2003–04 Arsenal F.C. season

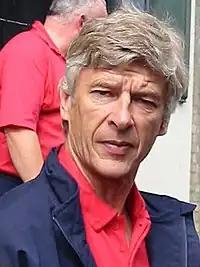
A coloured photograph of Arsène Wenger, who managed Arsenal for his eighth season

Arsenal had finished the previous season as runners-up in the Premier League, overhauled by Manchester United in the final ten weeks of the season. The club did, however, retain the FA Cup, with a 1–0 win against Southampton. Such was Arsenal's effective start to the 2002–03 campaign, manager Arsène Wenger suggested his team could remain the whole season undefeated in all competitions:It's not impossible as A.C. Milan once did it but I can't see why it's so shocking to say it. Do you think Manchester United, Liverpool or Chelsea don't dream that as well? They're exactly the same. They just don't say it because they're scared to look ridiculous, but nobody is ridiculous in this job as we know anything can happen. The team lost to Everton a month after Wenger's proclamation; teenager Wayne Rooney scored the match winner, which ended a run of 30 league games without defeat. By February 2003, Arsenal moved five points clear of Manchester United at the top of the league table, but injuries to key players, not least captain Patrick Vieira, had destabilised the team. Draws in April, coupled with a defeat to Leeds United at home, mathematically ended Arsenal's chances of retaining the title. Wenger refuted opinions from the media that their season was a failure and said: